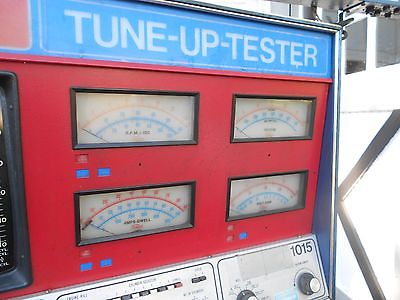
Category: cabinet